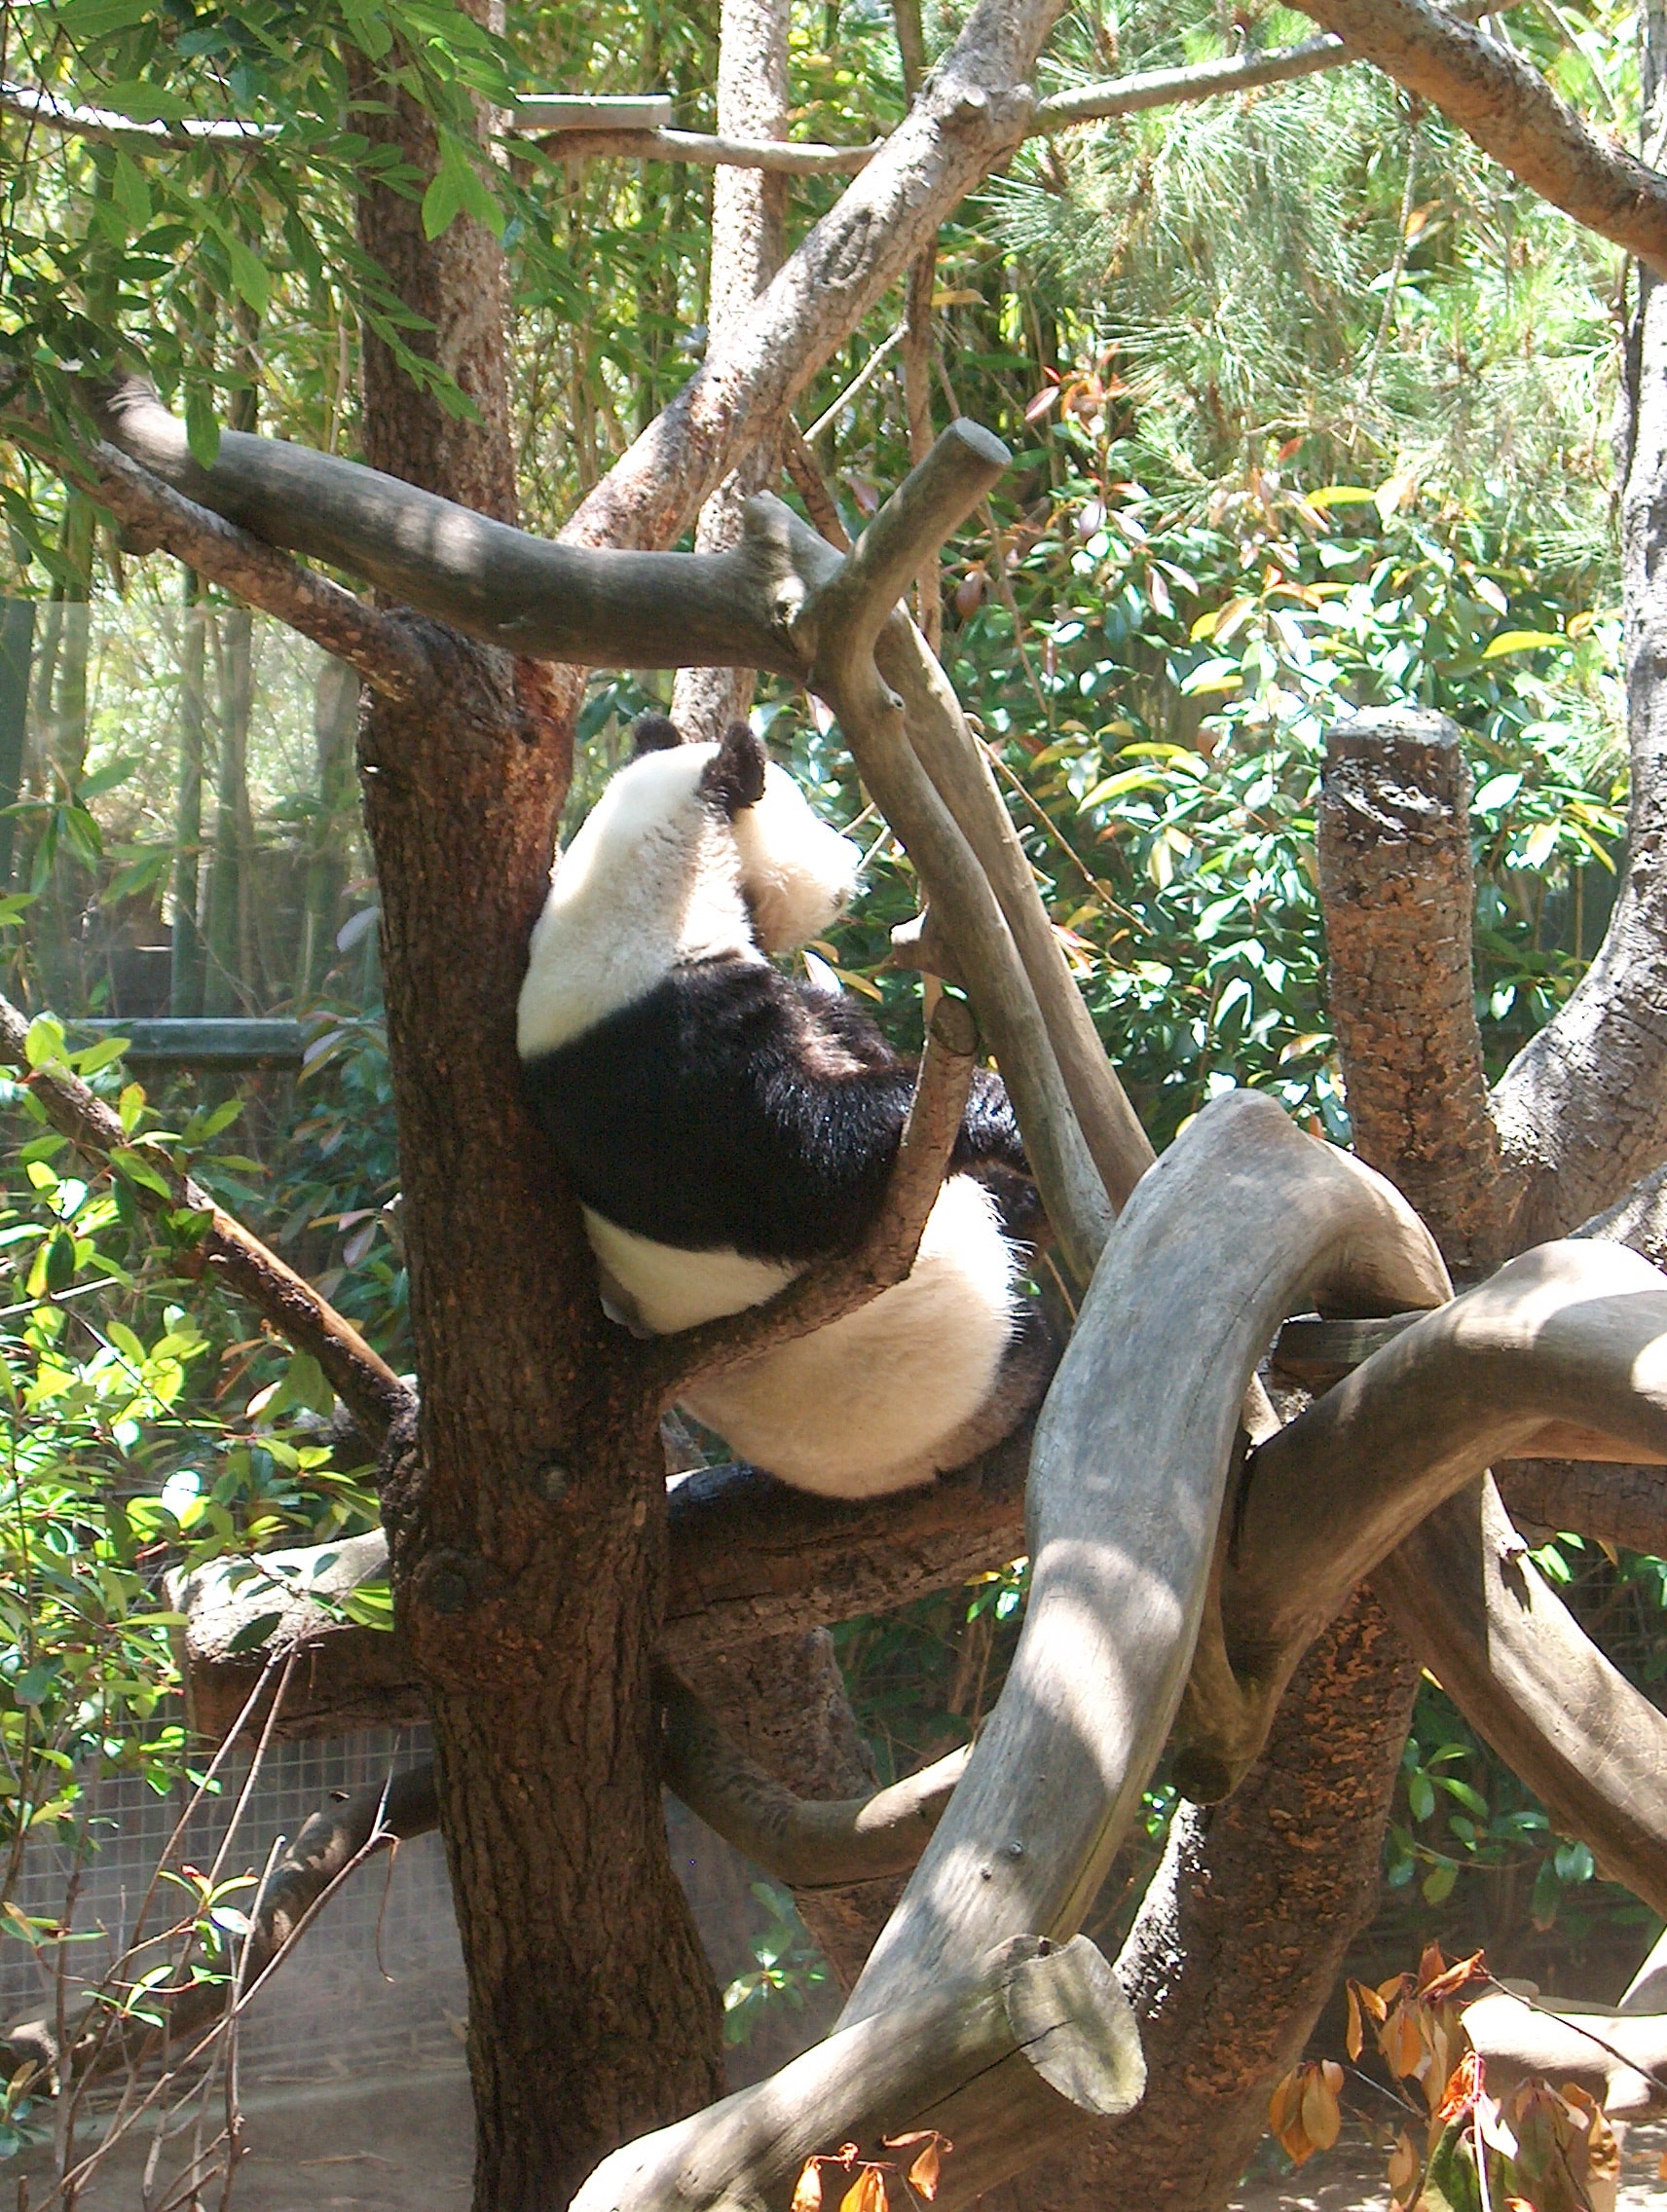
tree, nature, branch, animal, cute, bear, wildlife, zoo, chinese, jungle, mammal, fauna, panda, rainforest, endangered, giant, rare